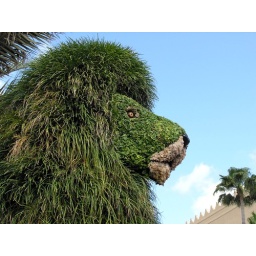
There are several plant 'sculptures' in Bush Gardens. This lion greets you at the entrance.